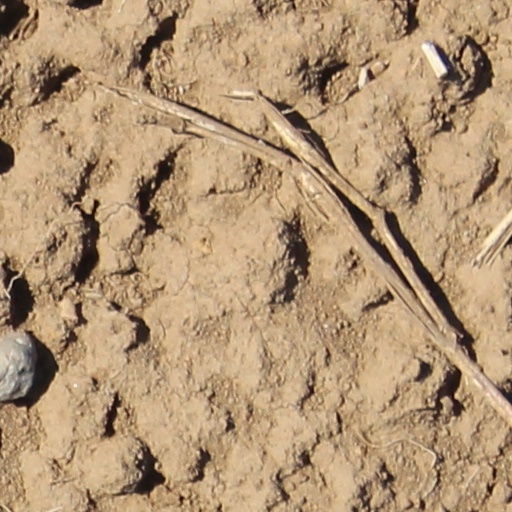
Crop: wheat